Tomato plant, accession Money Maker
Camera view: bottom (45 deg); turntable rotation: 0 degrees
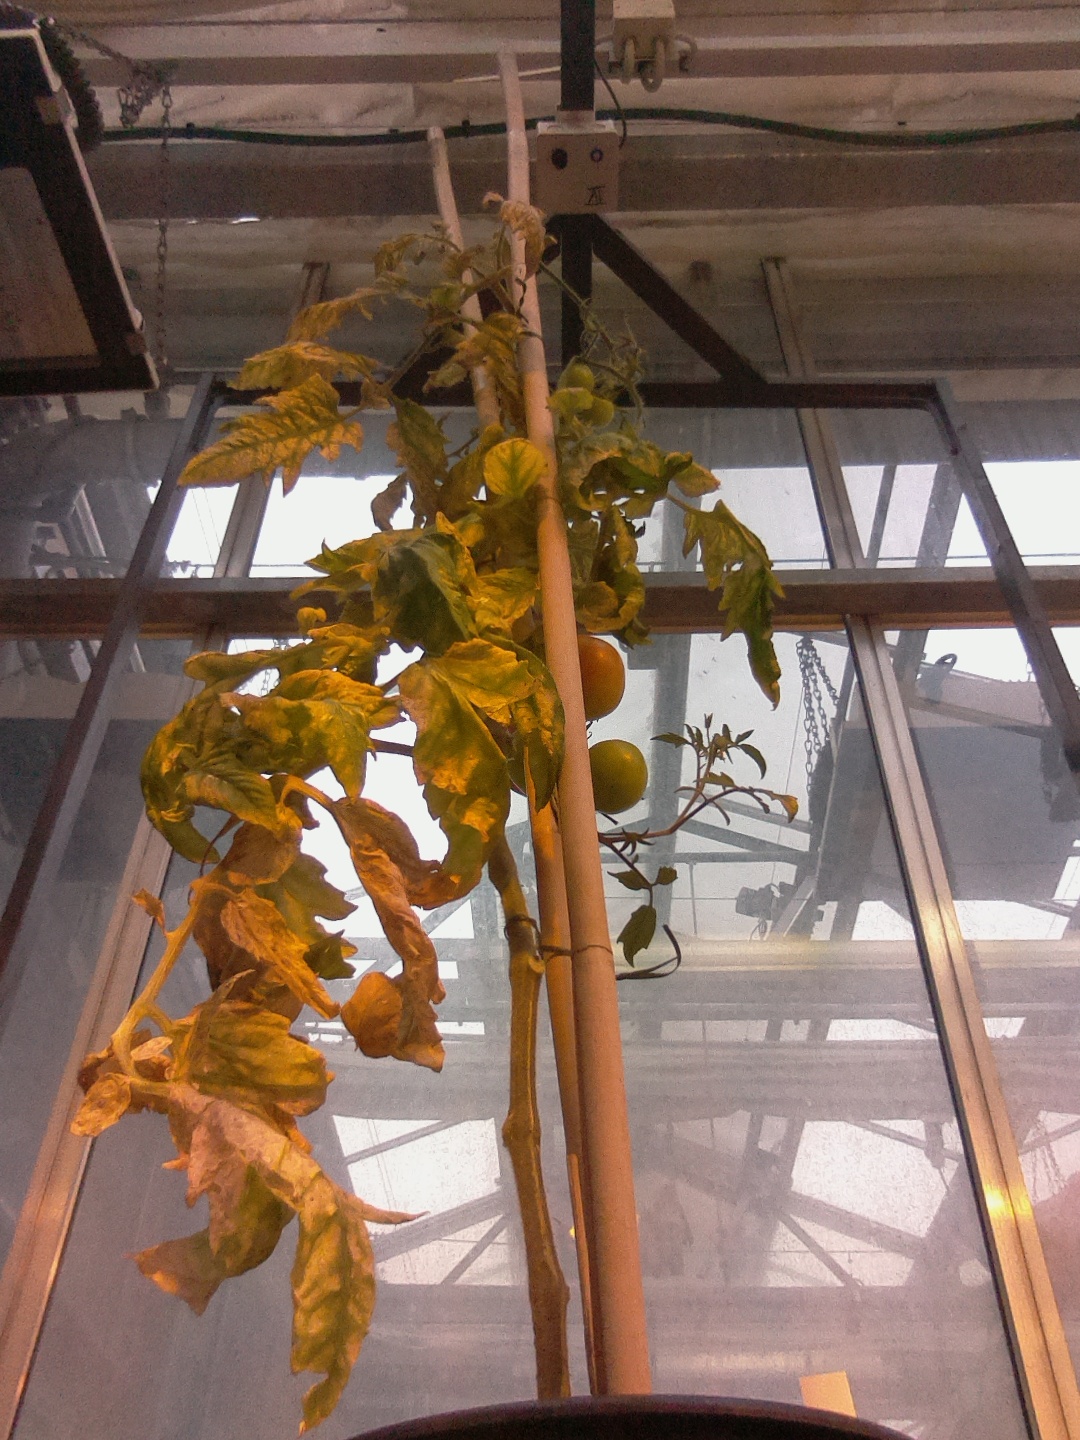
BBCH growth stage 82: 20%-30% of fruits show typical fully ripe color